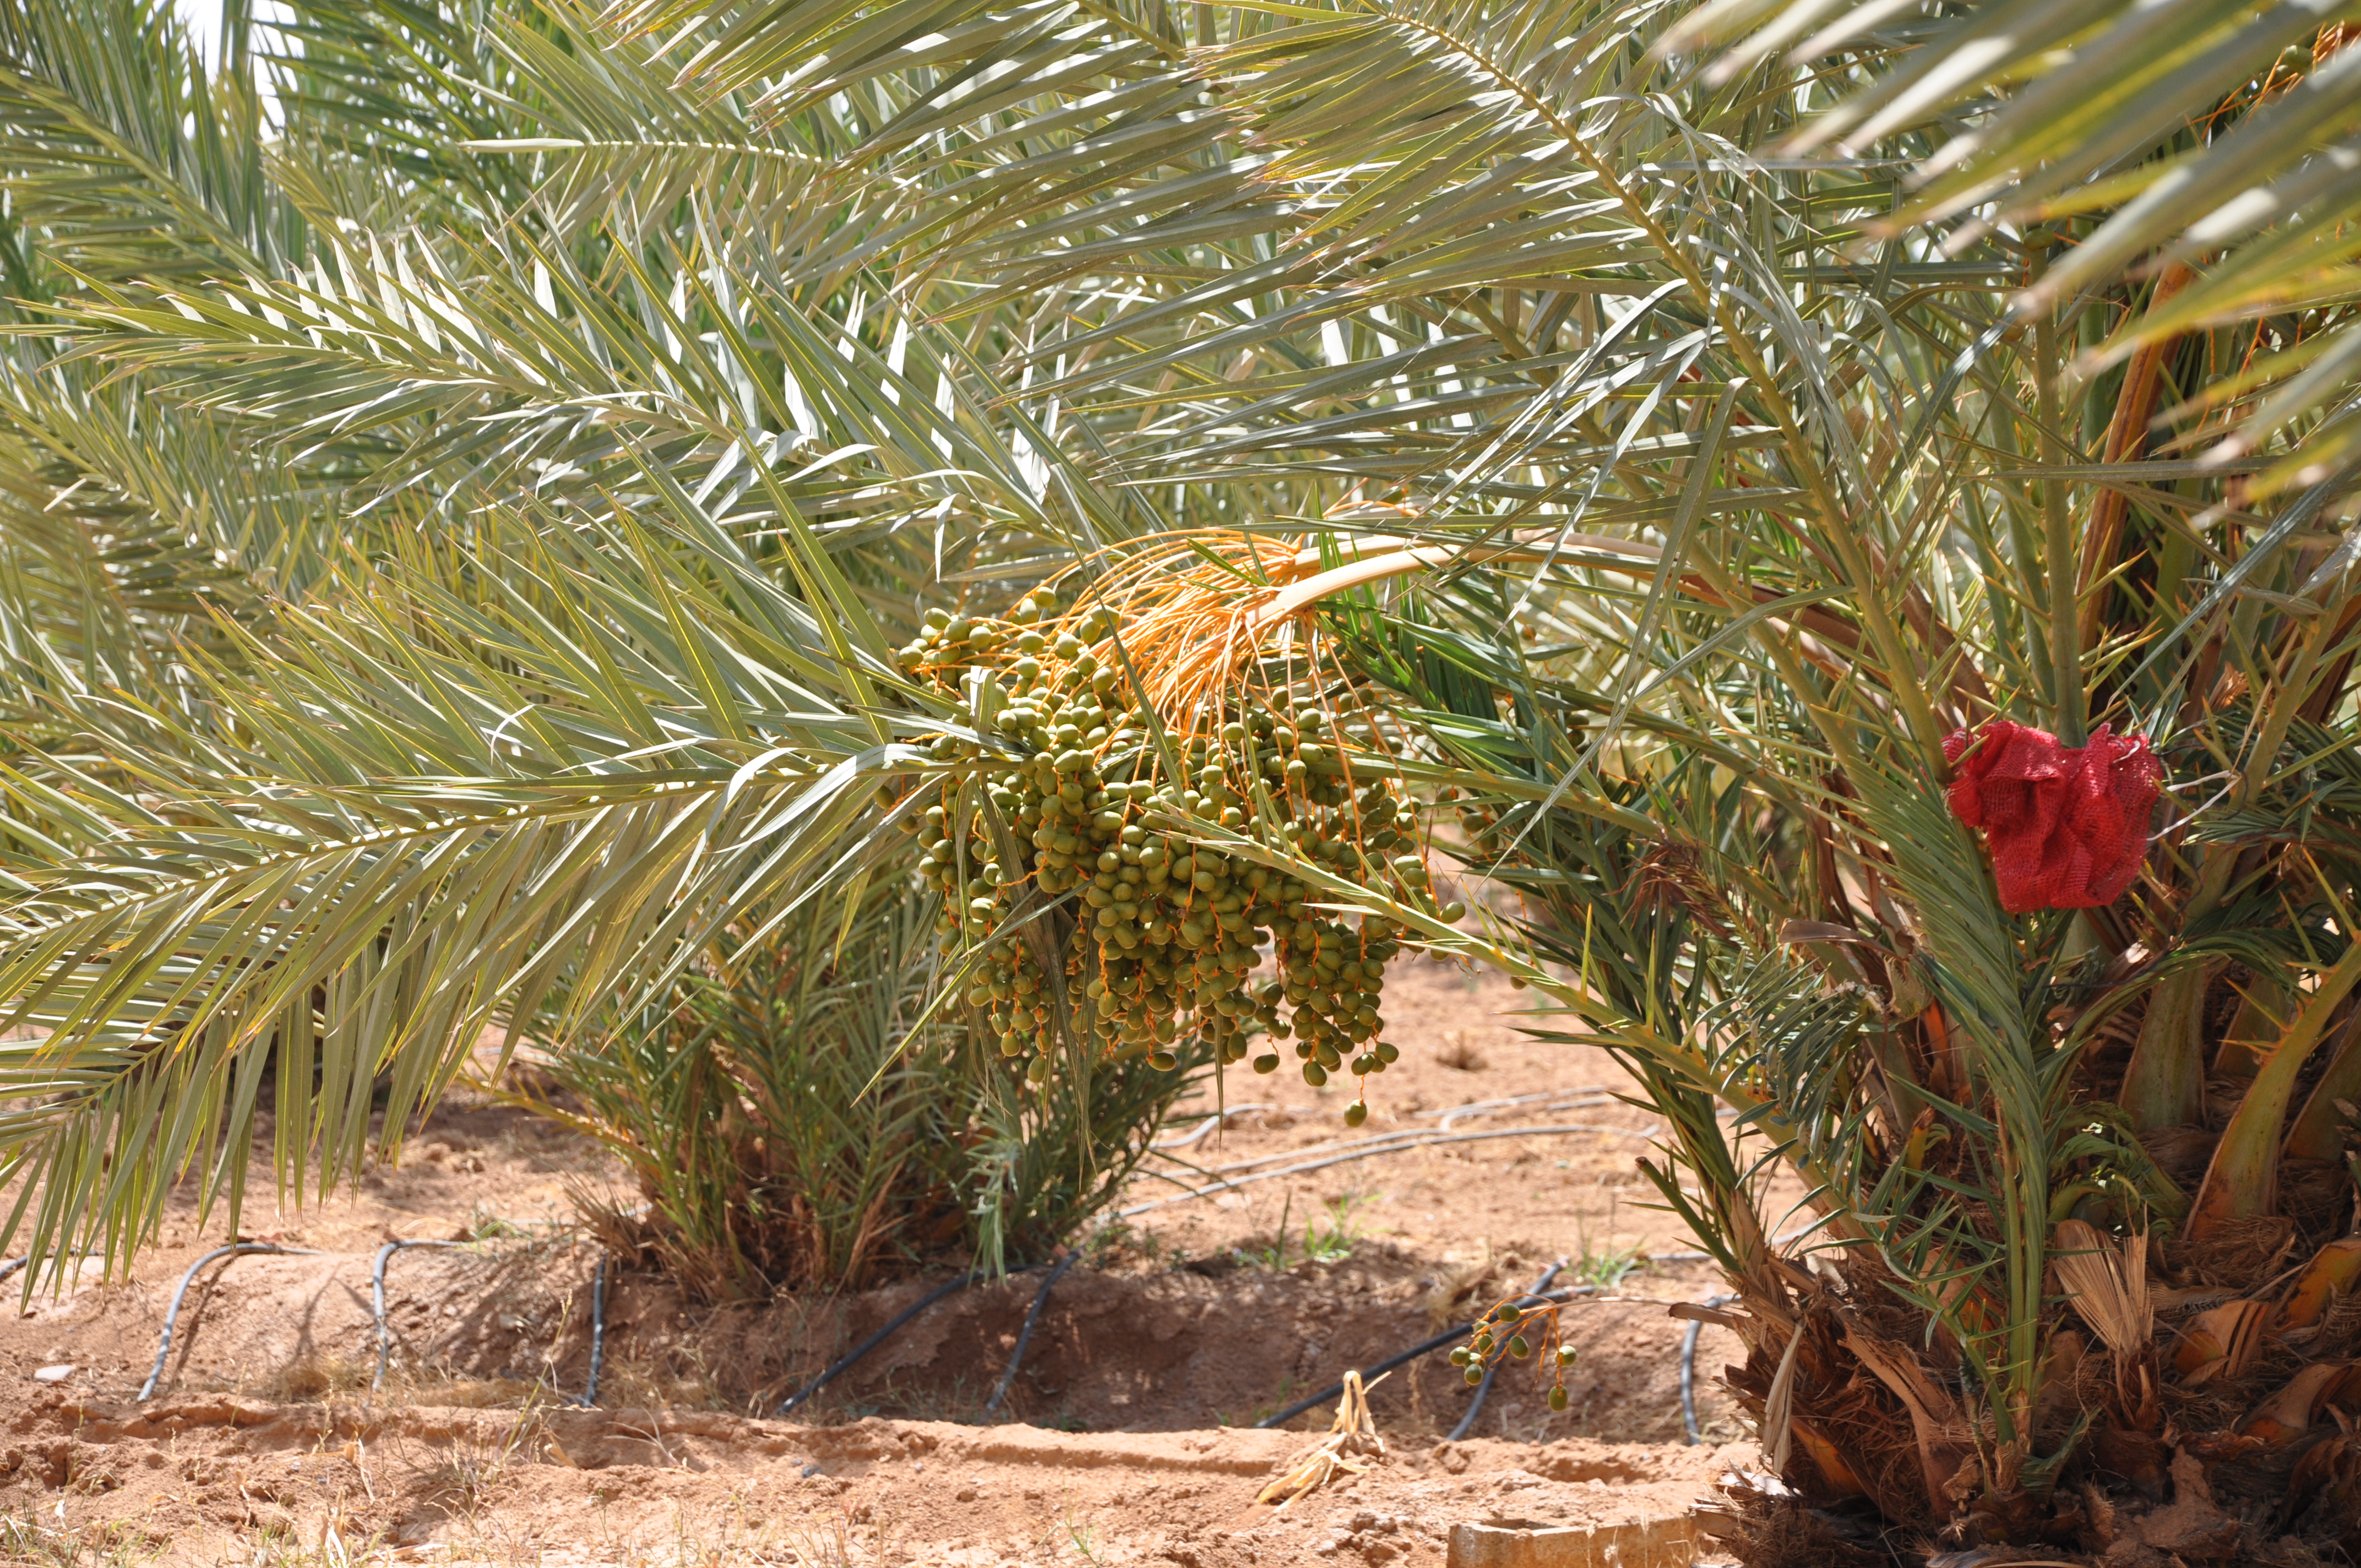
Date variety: Boufagous